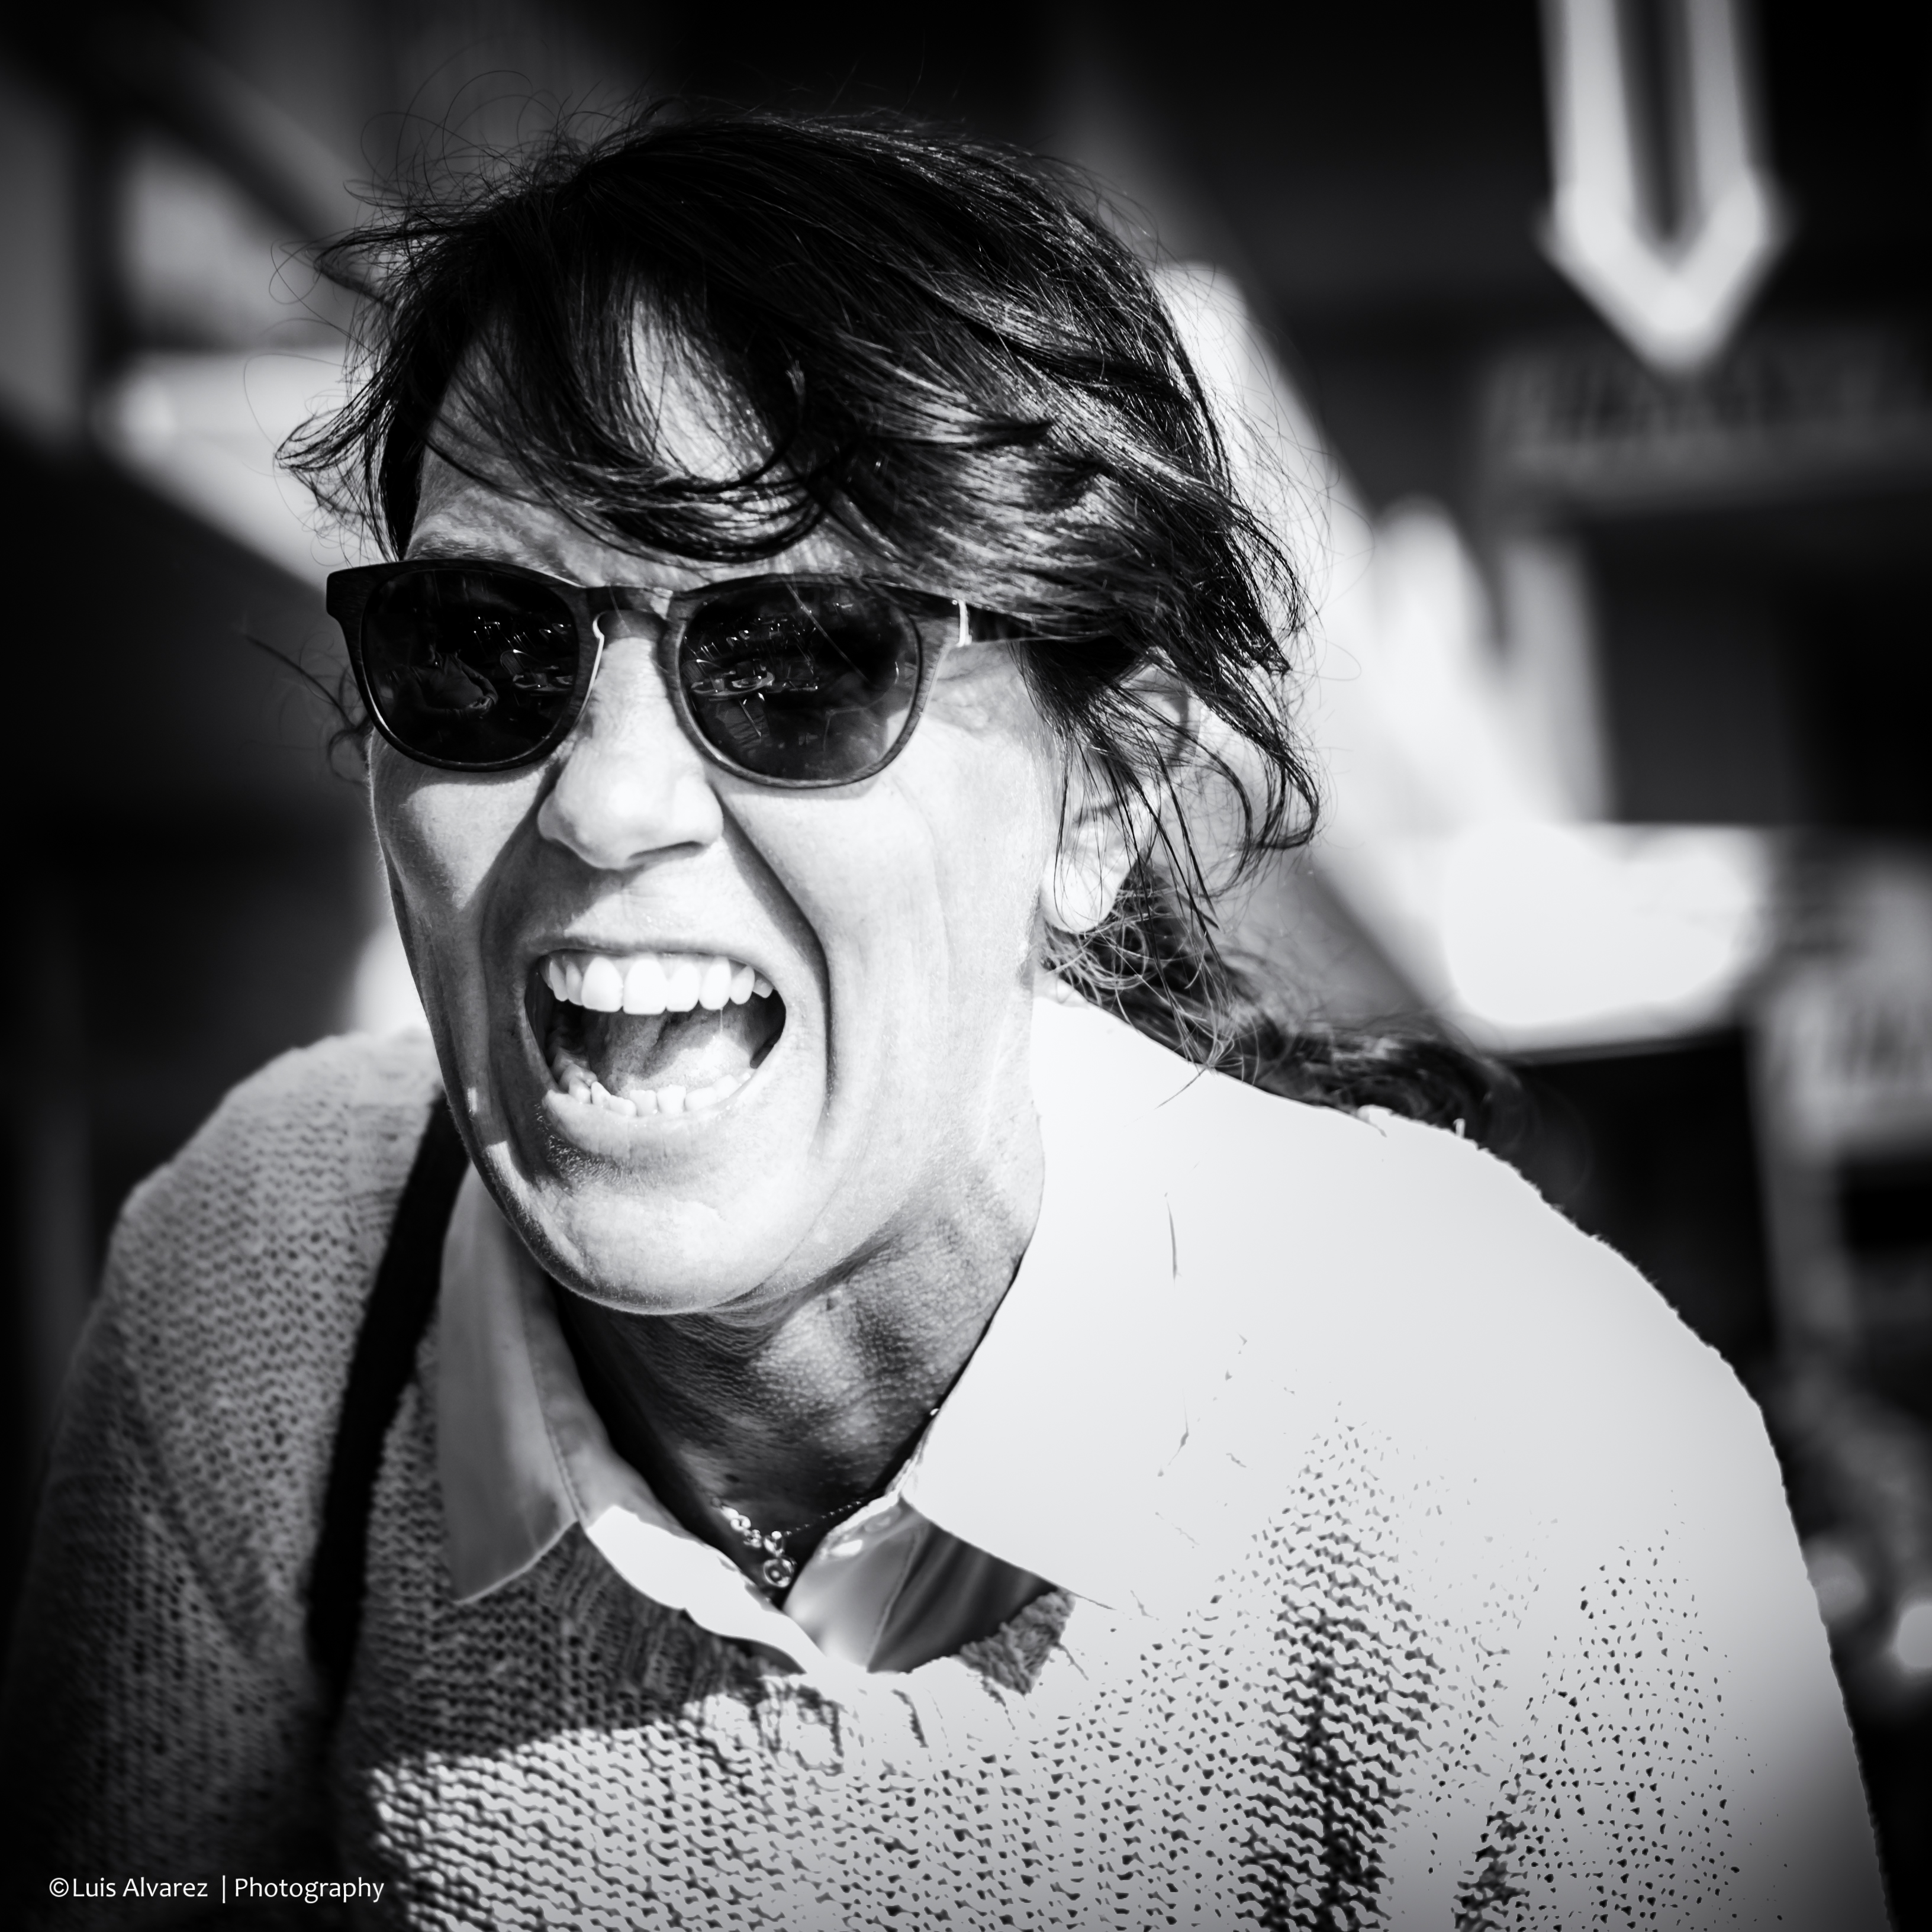
man, outdoor, person, black and white, hair, white, street, photography, portrait, model, nikon, black, monochrome, hairstyle, streetphotography, bw, candid, spain, 50mm, sunglasses, glasses, eyewear, catalonia, beauty, d7000, salou, photo shoot, monochrome photography, portrait photography, film noir, facial hair, vision care